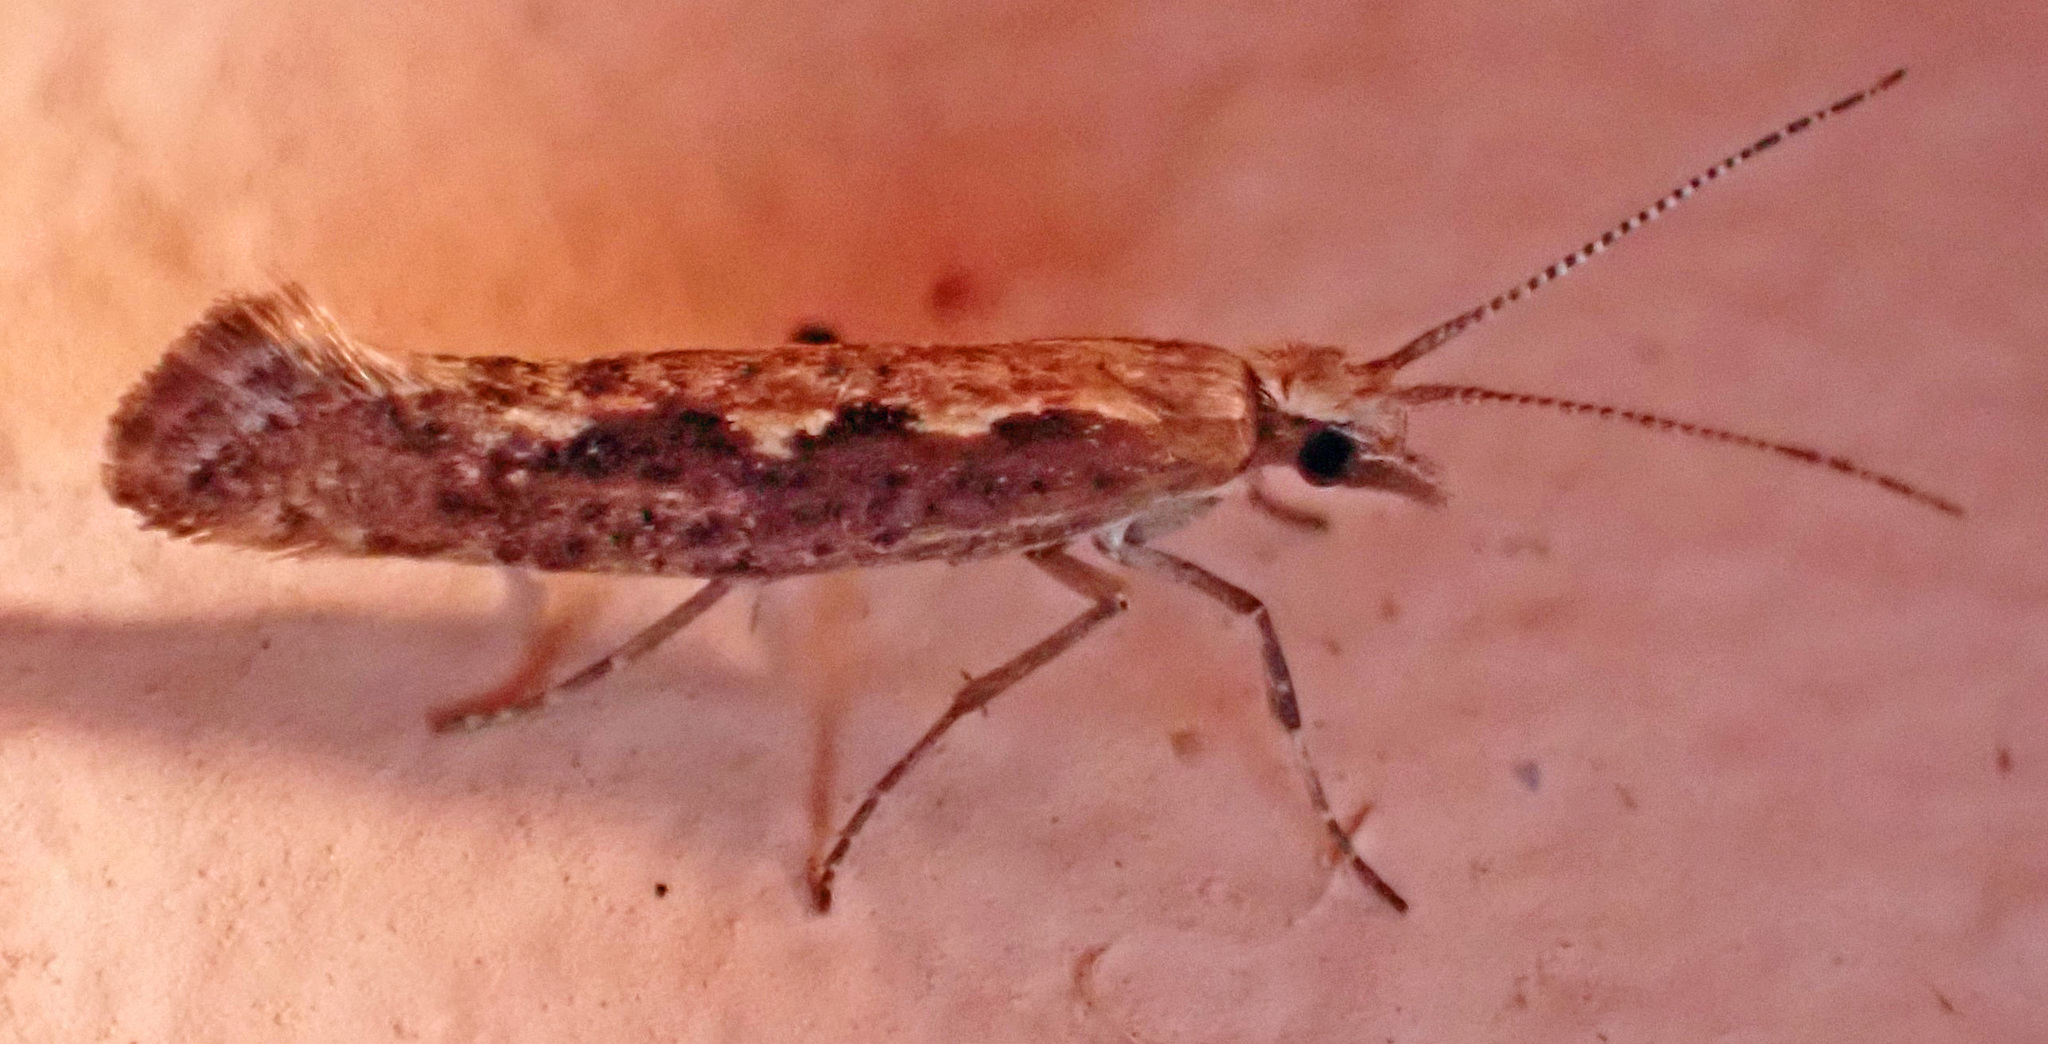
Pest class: diamondback_moth